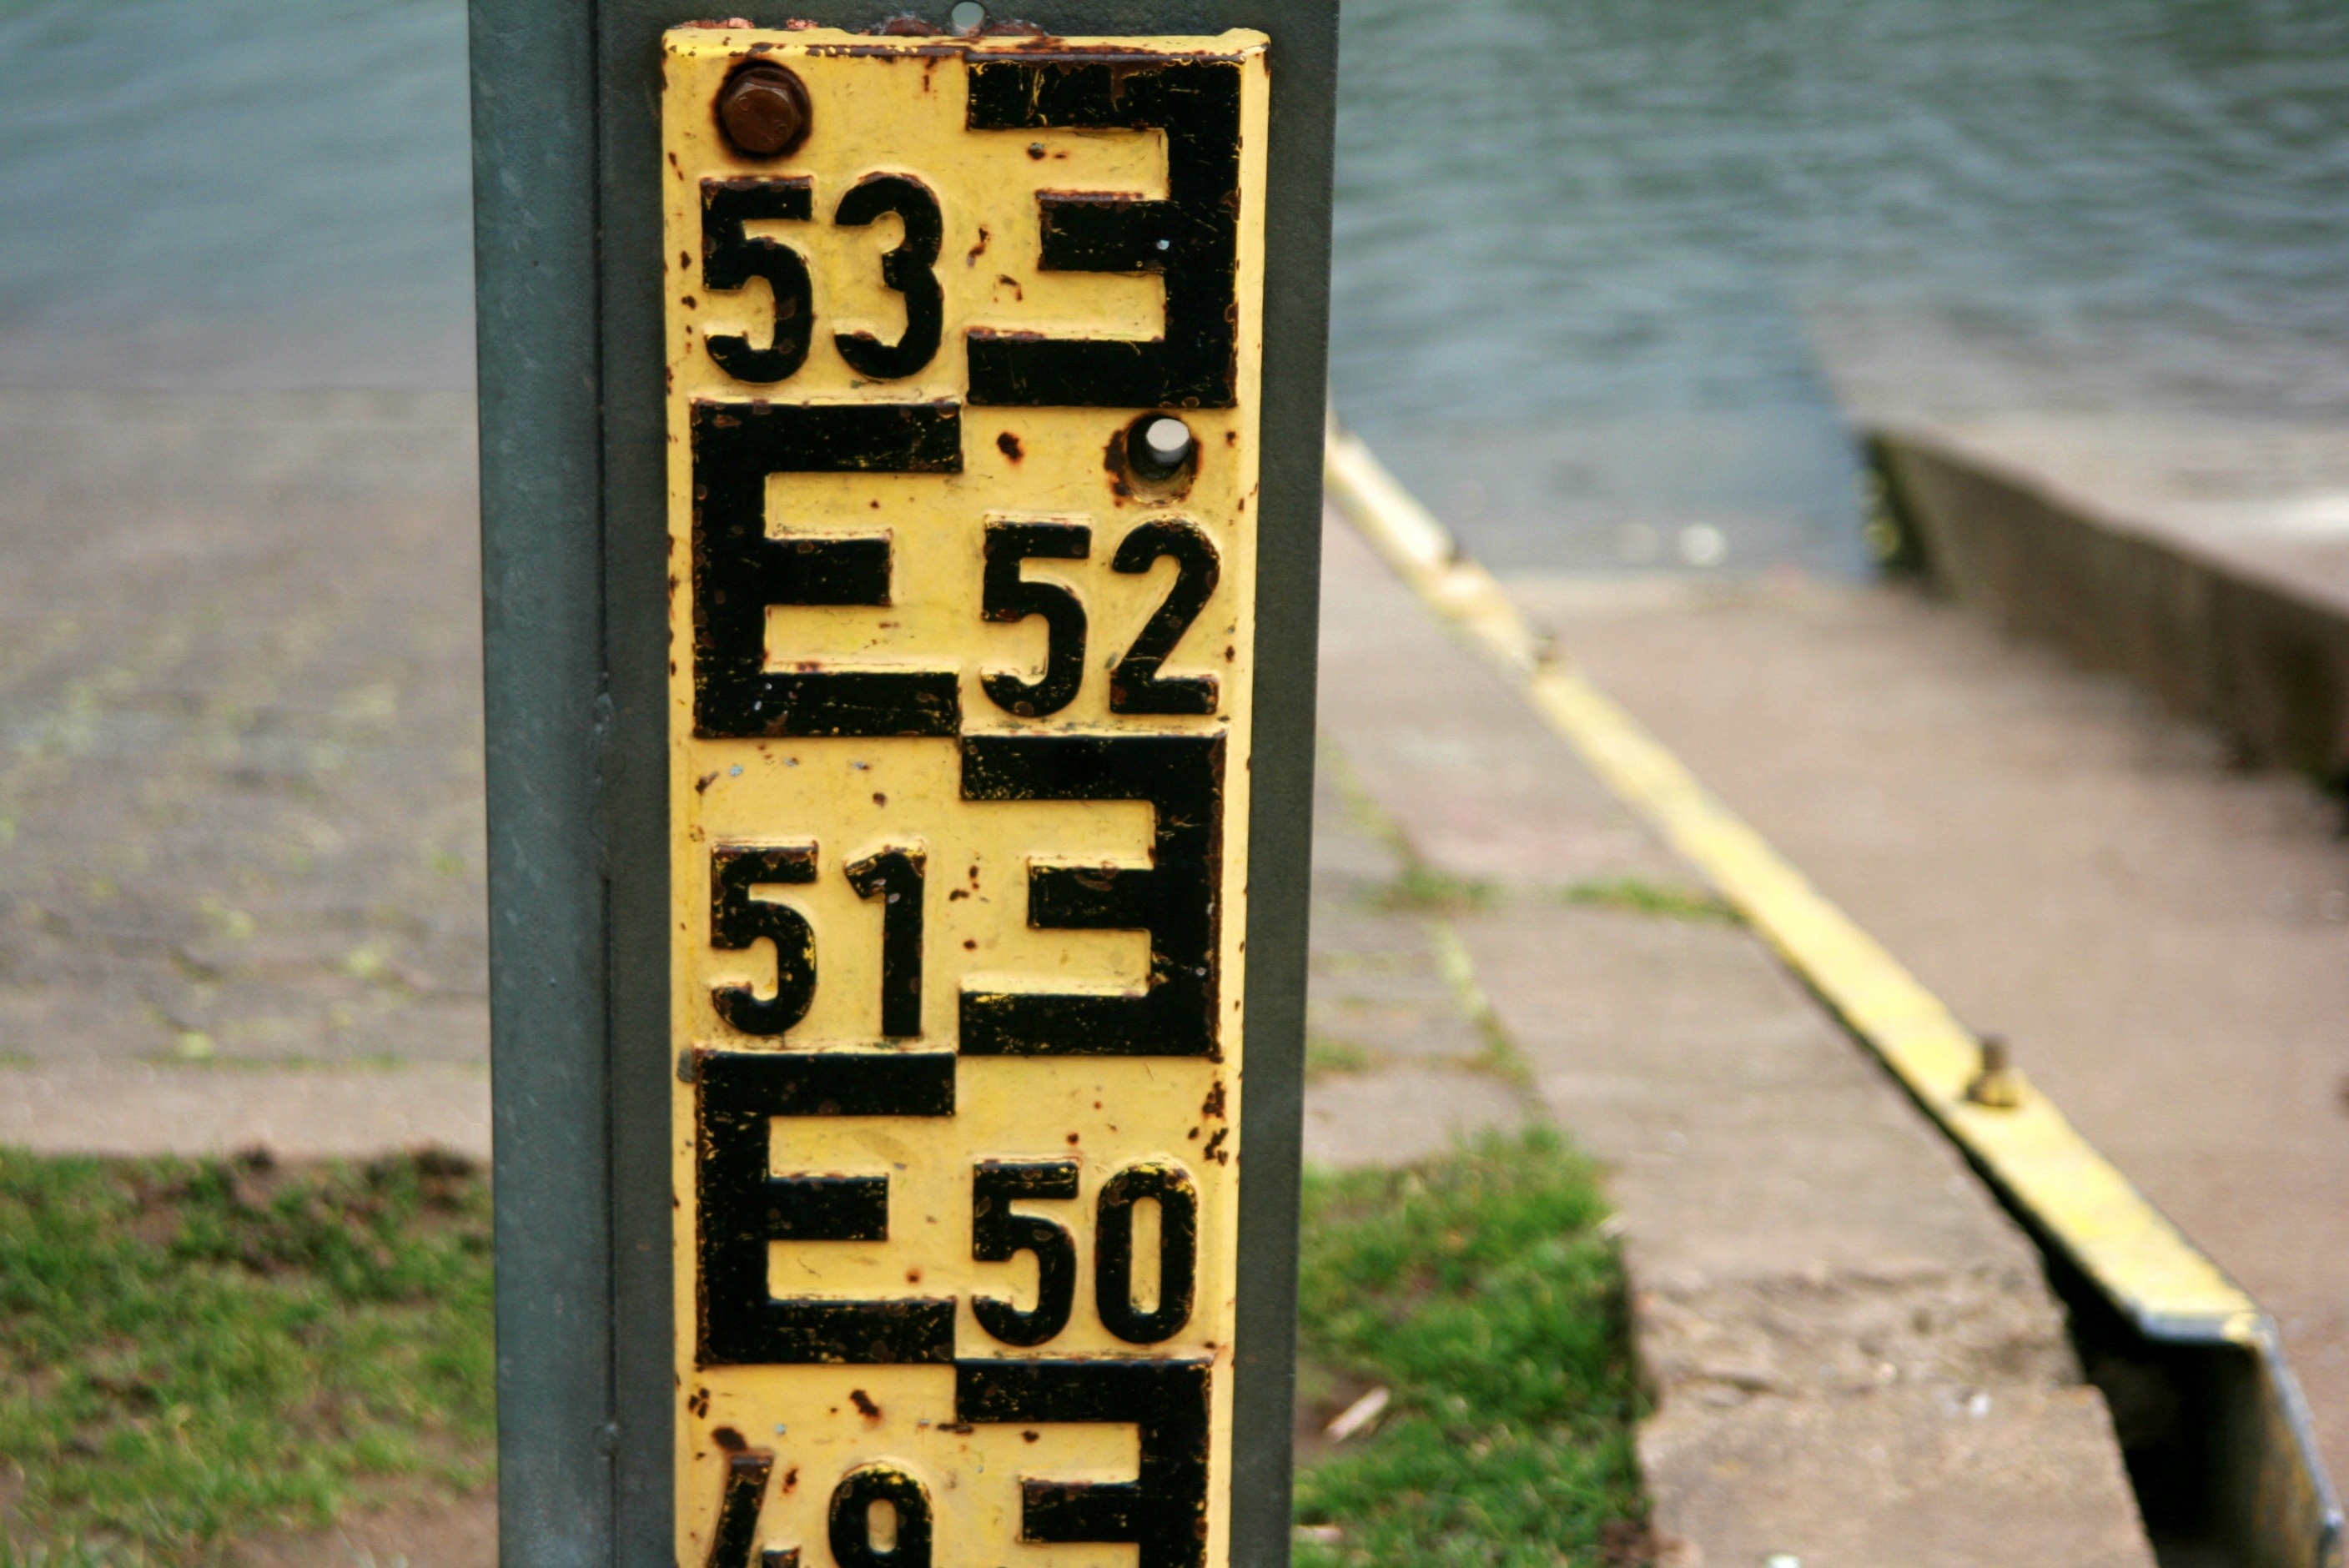
number, wall, river, sign, flood, street sign, yellow, signage, art, water level, high water, depth gauge, was measured